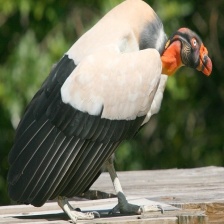
Species: KING VULTURE
Scientific name: SARCORAMPHUS PAPA
ImageNet parent category: vulture